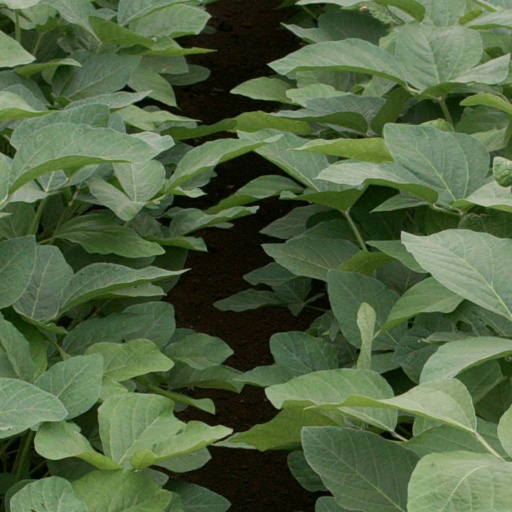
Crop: soybean